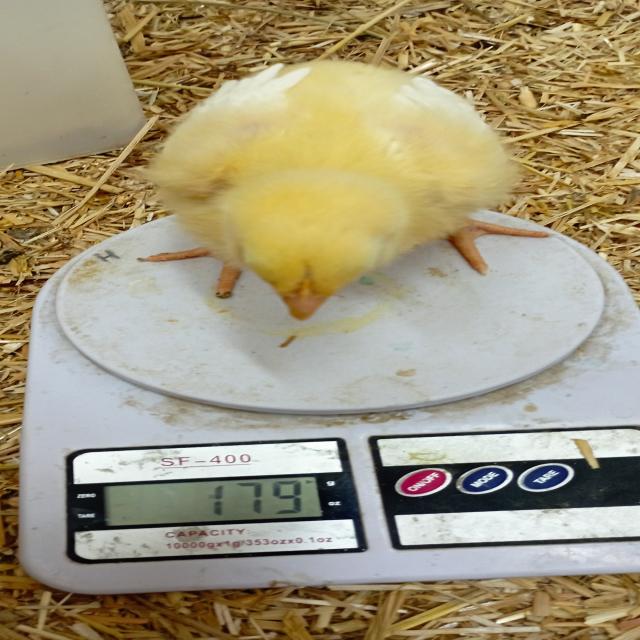
Weight: 179 g